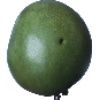
Label: mango